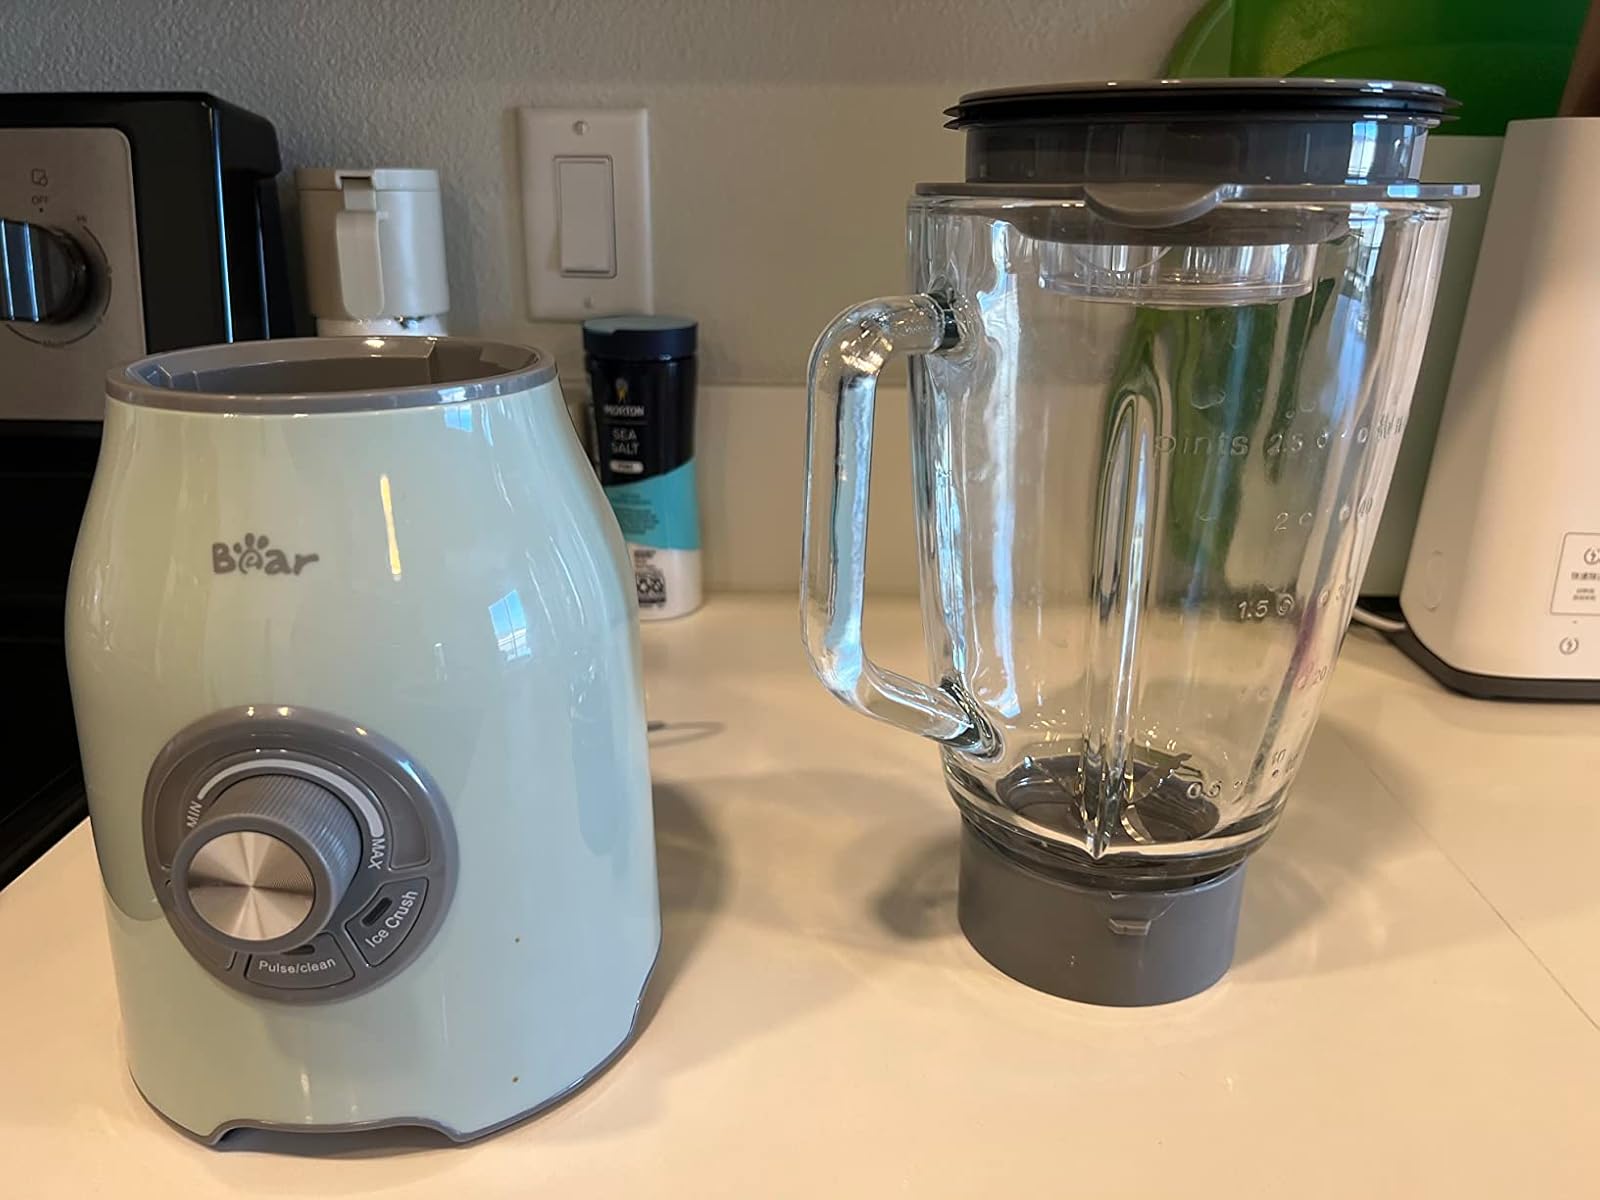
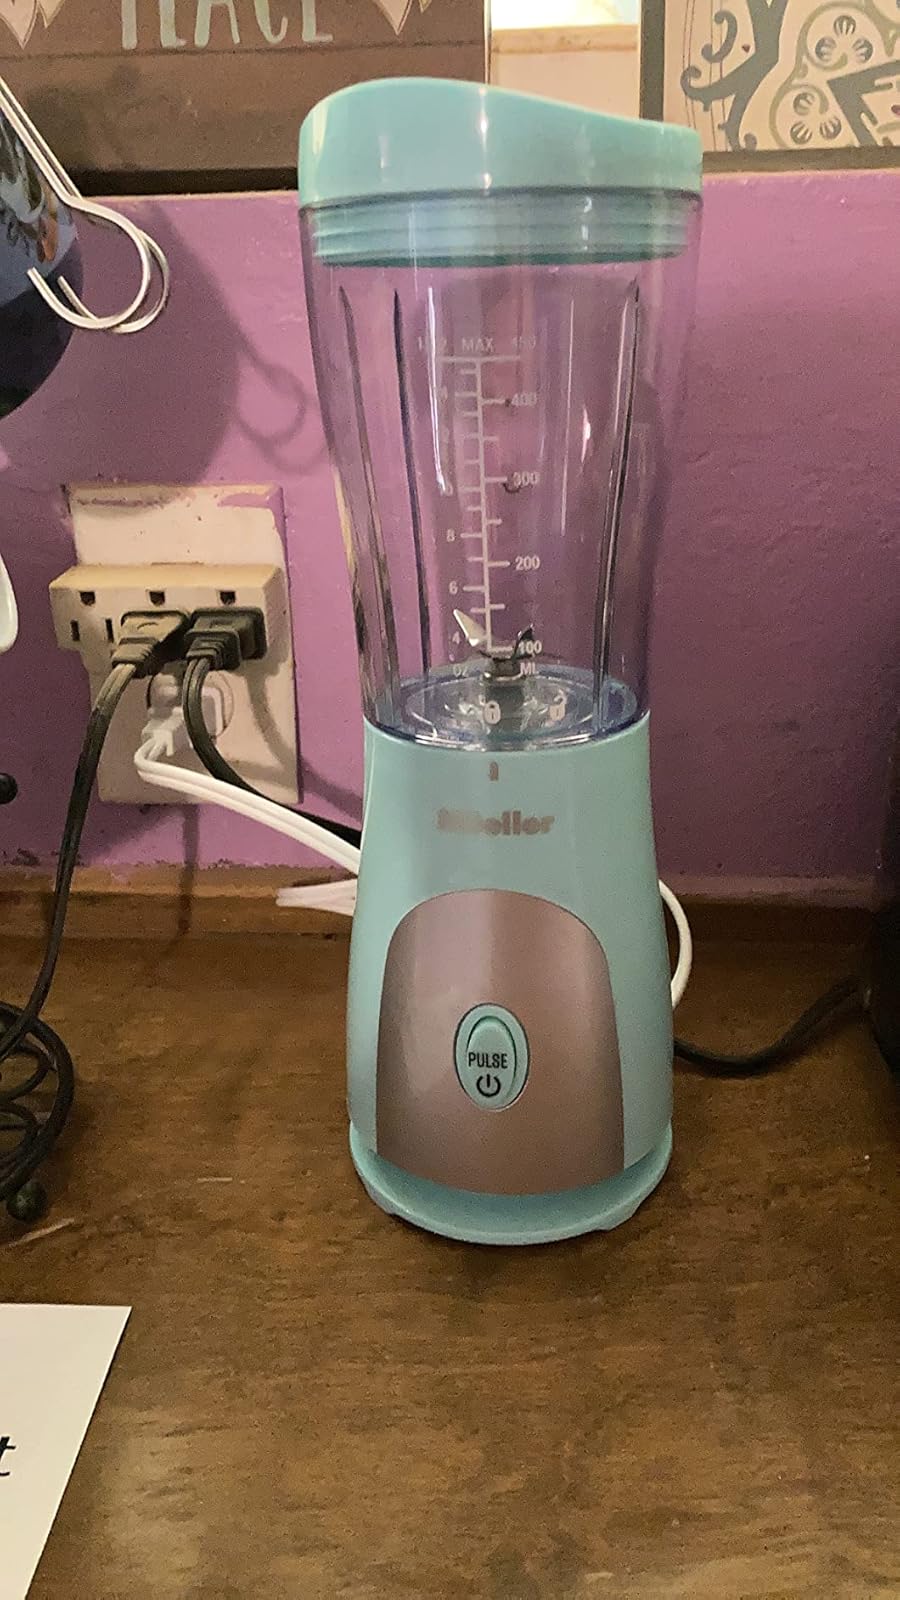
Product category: items_blender
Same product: no